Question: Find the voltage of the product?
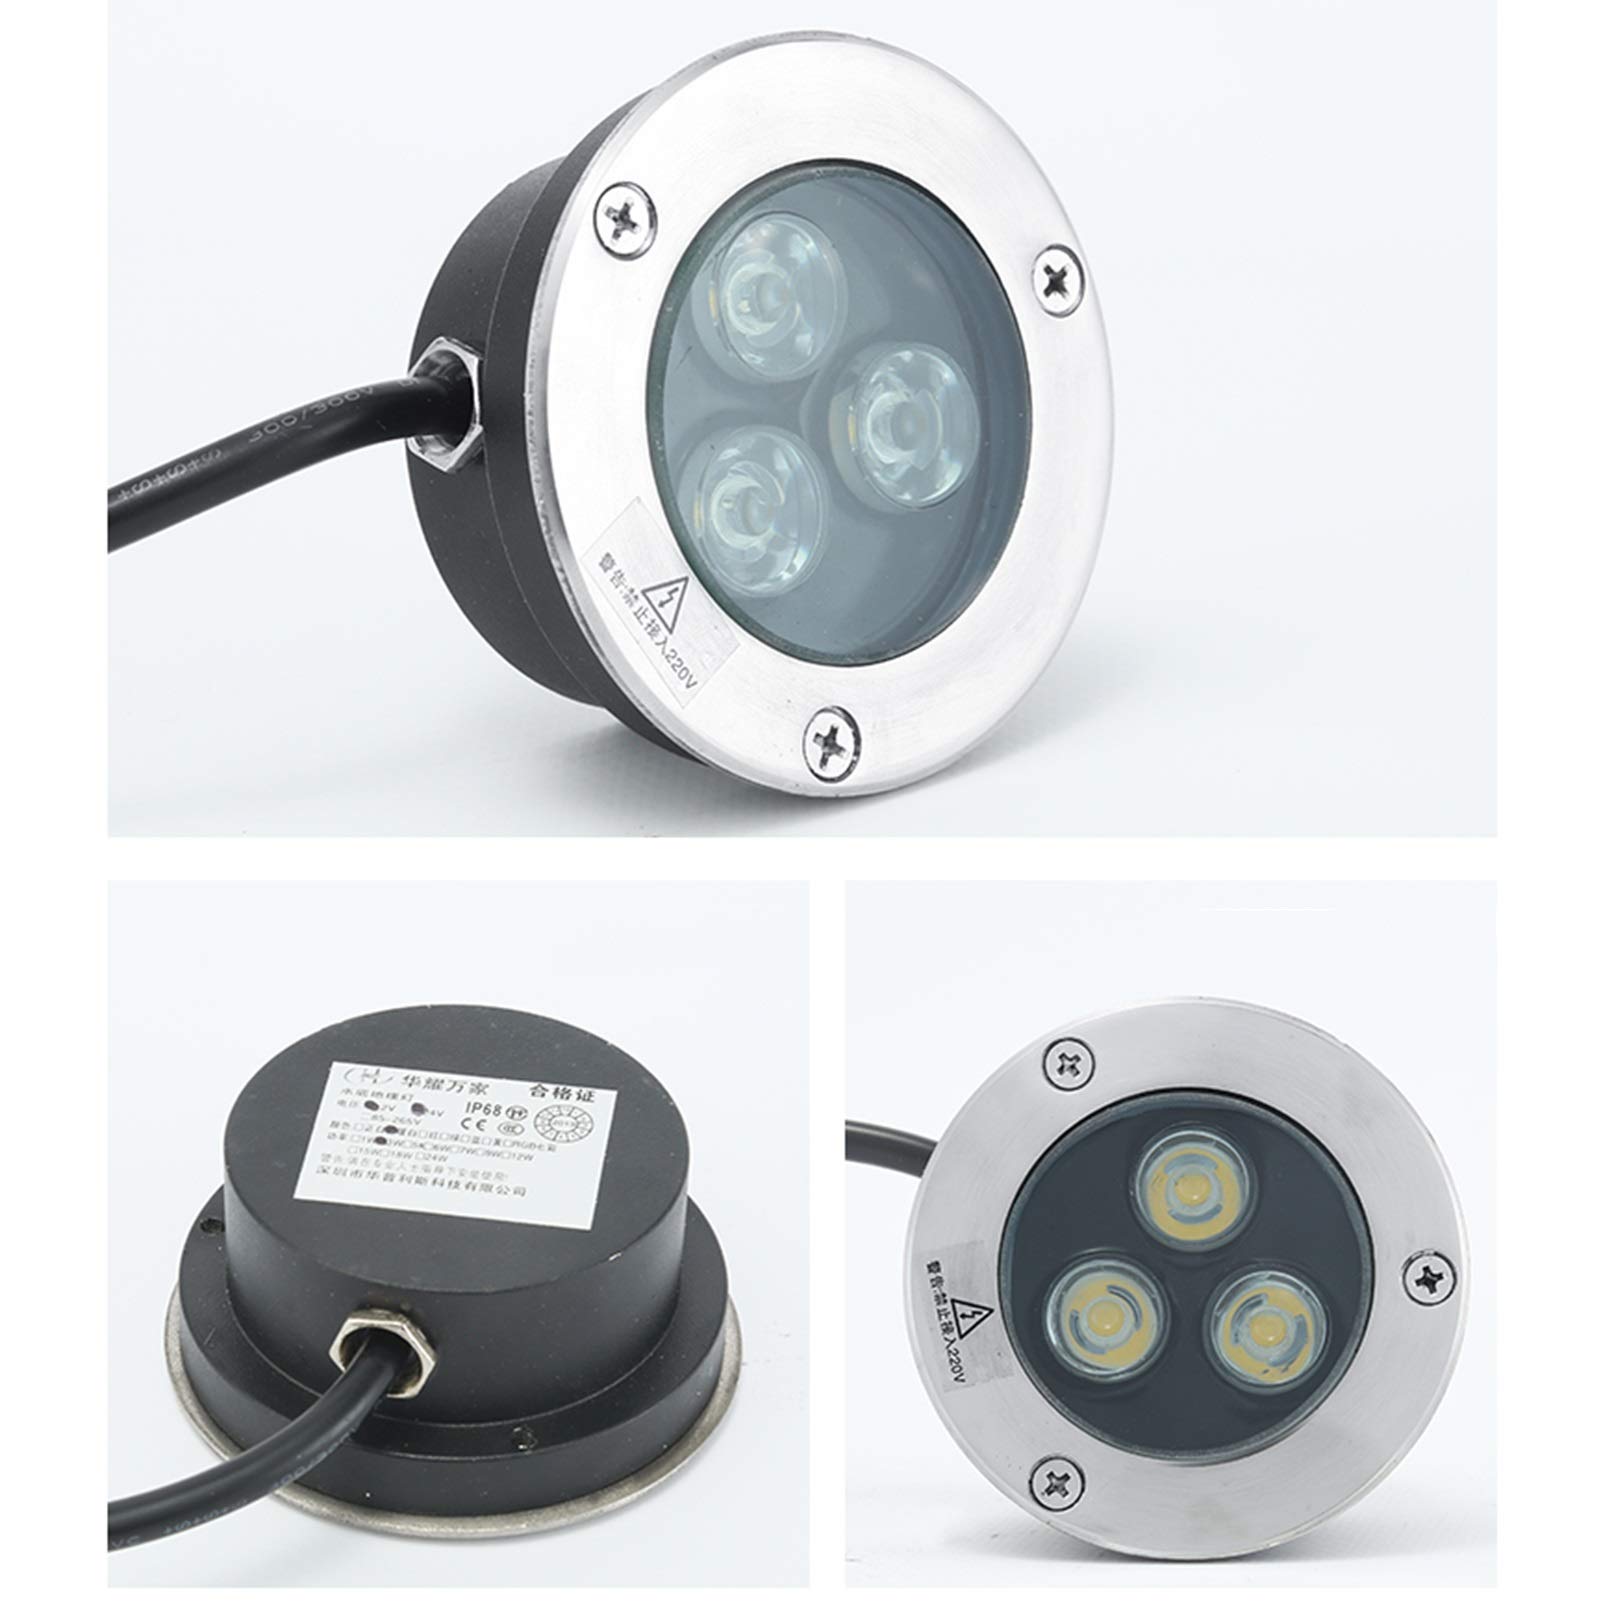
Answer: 220.0 volt